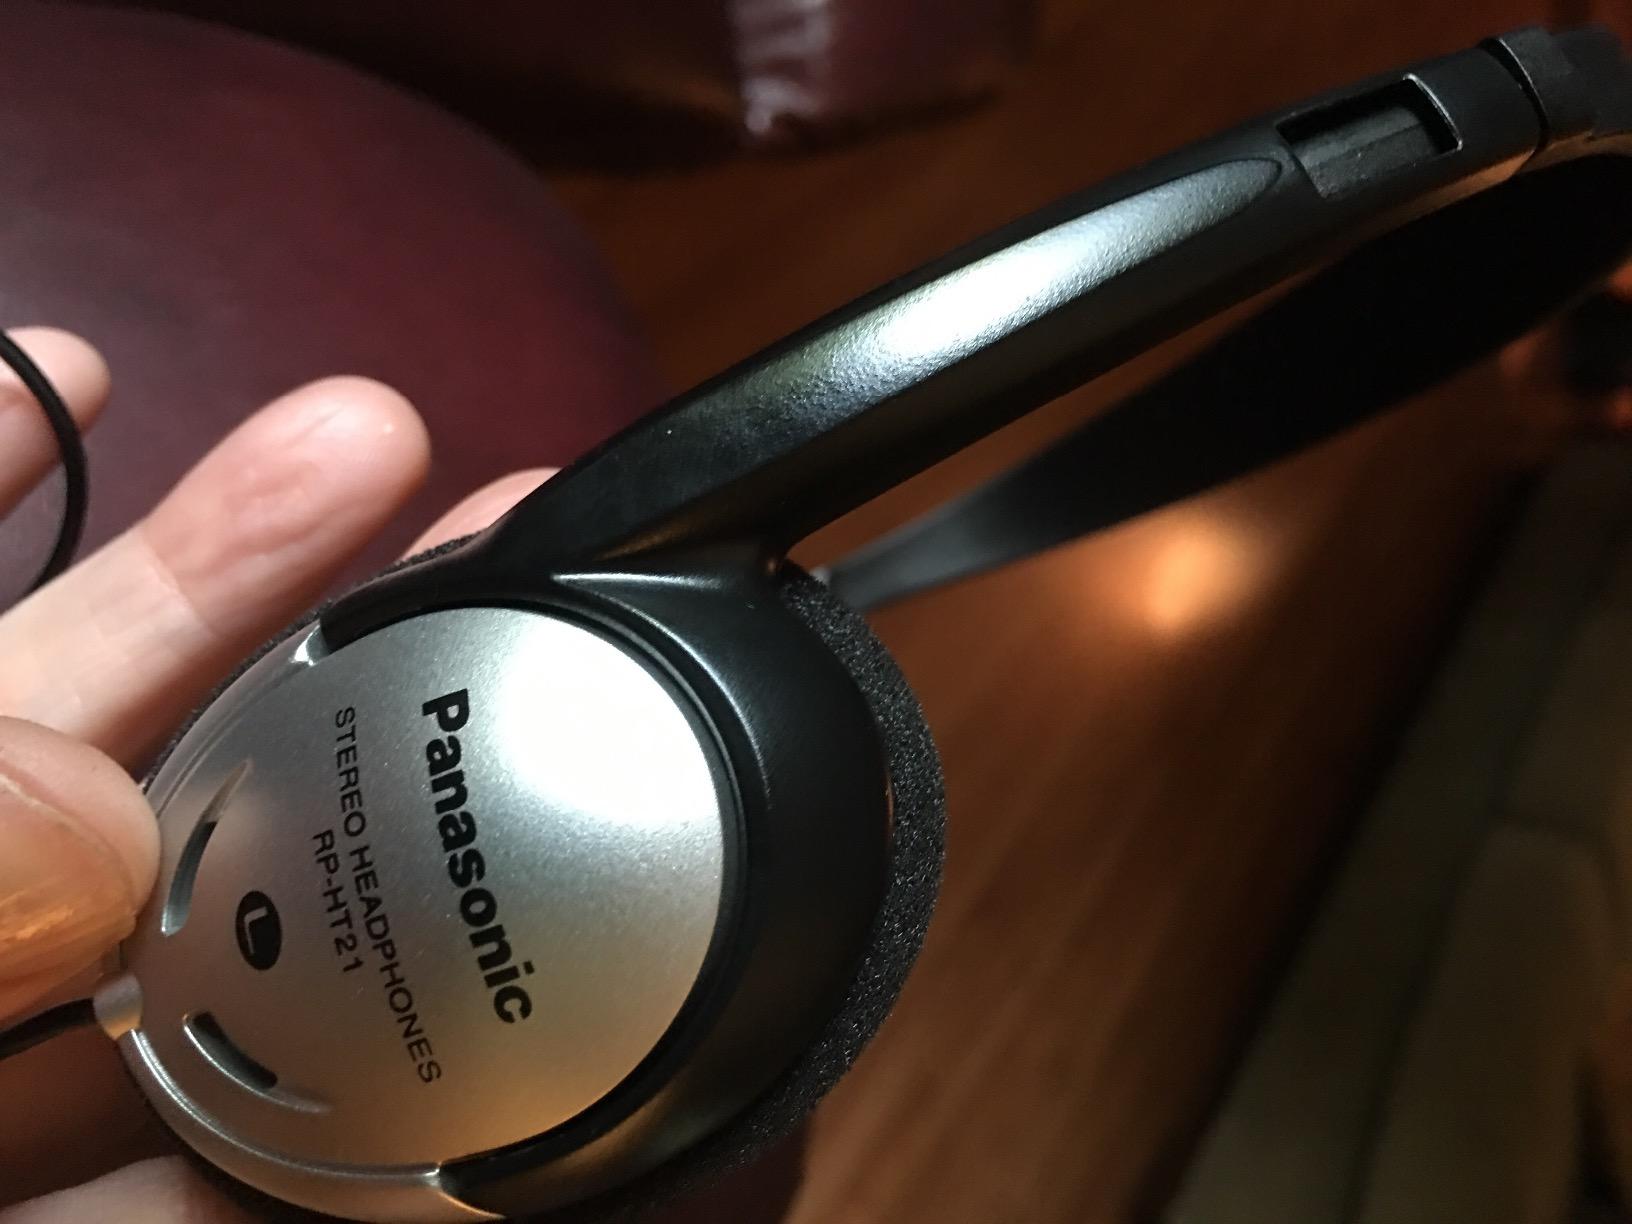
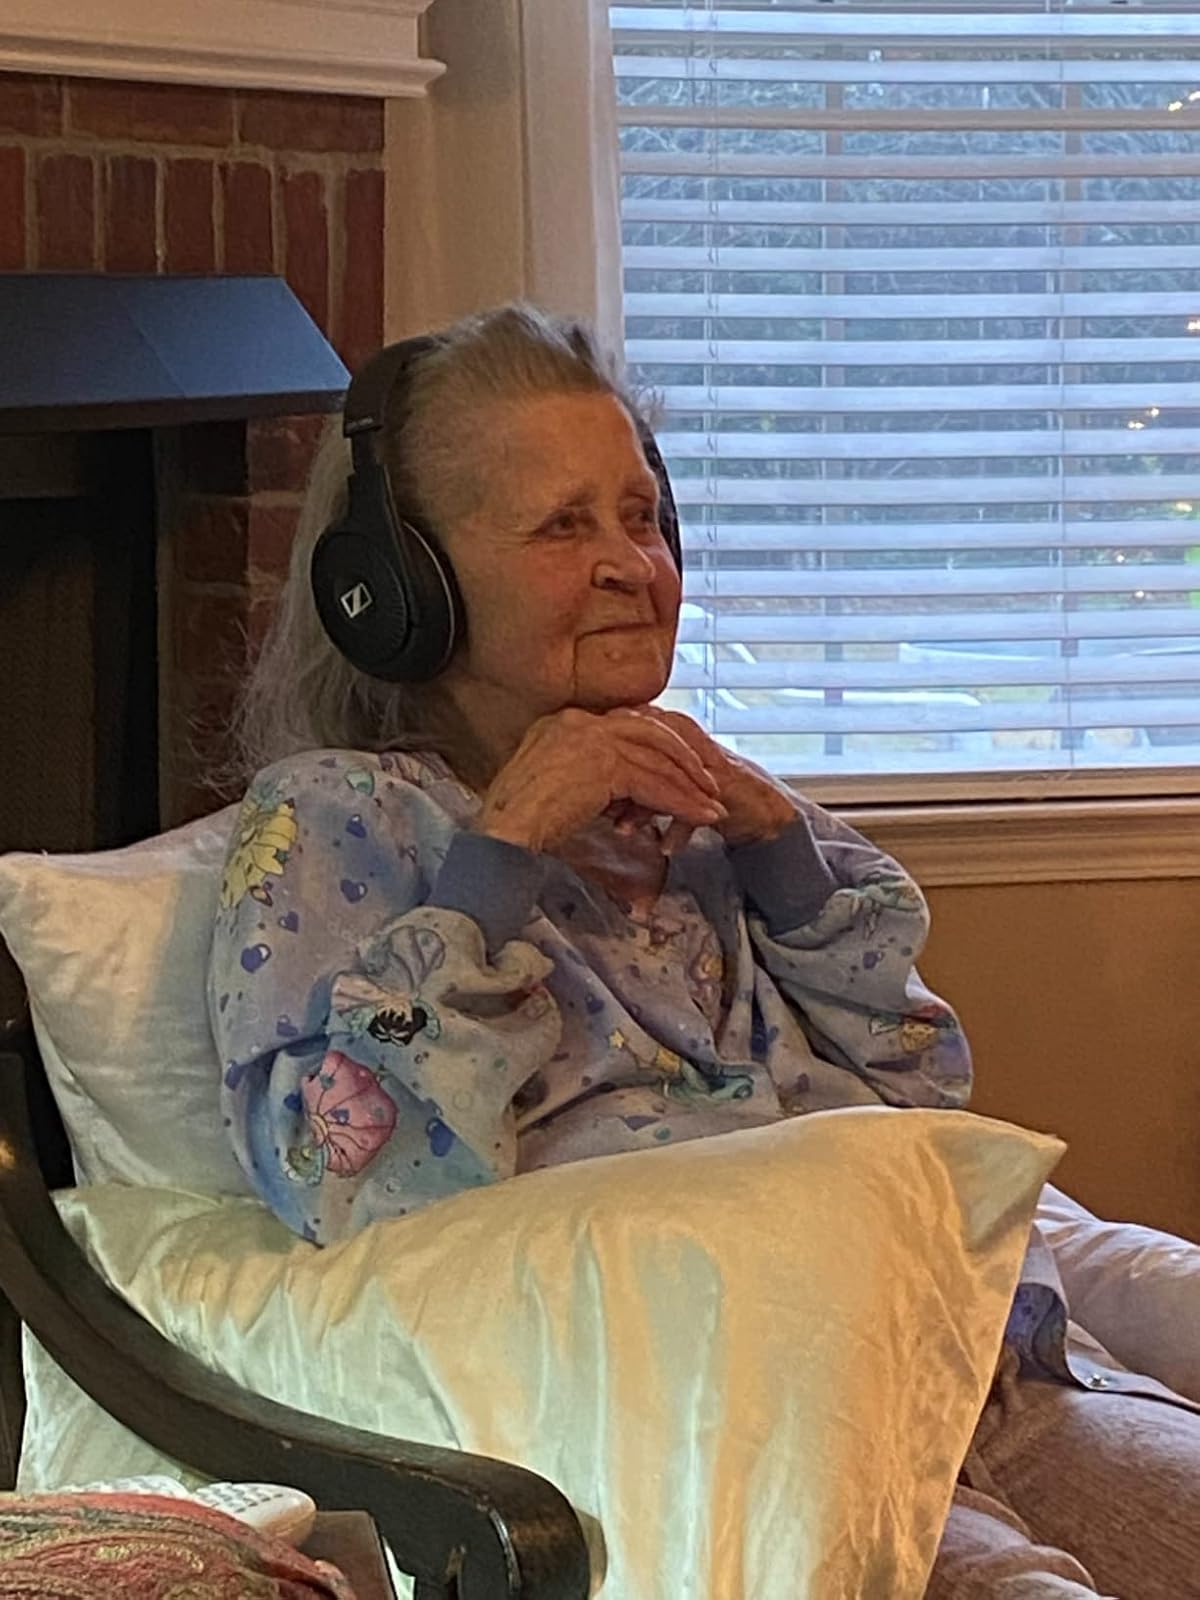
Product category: headphones
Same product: no